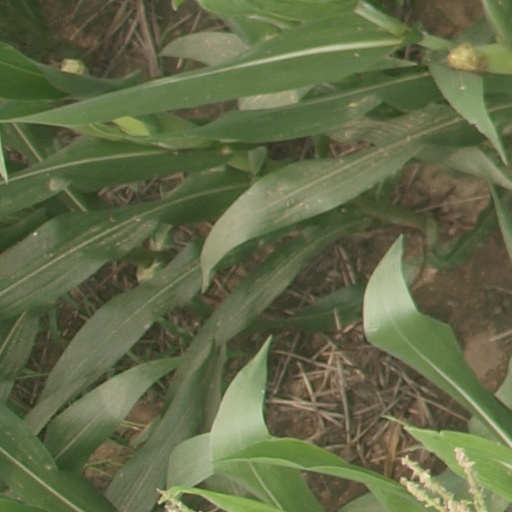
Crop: maize; corn